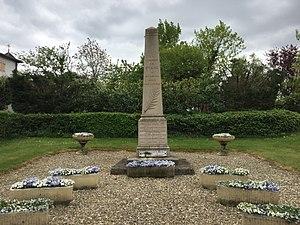
Image du village de Sainte-Olive, dans l'Ain, en France.
Sainte-Olive est une commune française située dans le département de l'Ain, en région Auvergne-Rhône-Alpes.